Baseball

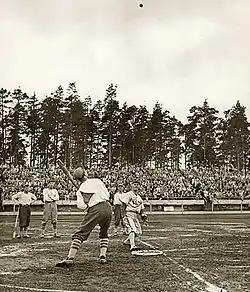
Pesäpallo, a Finnish variation of baseball, was invented by Lauri "Tahko" Pihkala in the 1920s, and after that, it has changed with the times and grown in popularity. Picture of Pesäpallo match in 1958 in Jyväskylä, Finland.

By the early 1830s, there were reports of a variety of uncodified bat-and-ball games recognizable as early forms of baseball being played around North America. The first officially recorded baseball game in North America was played in Beachville, Ontario, Canada, on June 4, 1838. In 1845, Alexander Cartwright, a member of New York City's Knickerbocker Club, led the codification of the so-called Knickerbocker Rules, which in turn were based on rules developed in 1837 by William R. Wheaton of the Gotham Club. While there are reports that the New York Knickerbockers played games in 1845, the contest long recognized as the first officially recorded baseball game in U.S. history took place on June 19, 1846, in Hoboken, New Jersey: the "New York Nine" defeated the Knickerbockers, 23–1, in four innings. With the Knickerbocker code as the basis, the rules of modern baseball continued to evolve over the next half-century. The game then went on to spread throughout the Pacific Rim and the Americas, with Americans backing the sport as a way to spread American values.